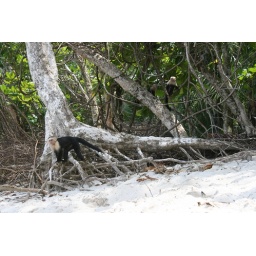
If there was a bag sitting unattended by the woods, you could be sure they'd get into it.